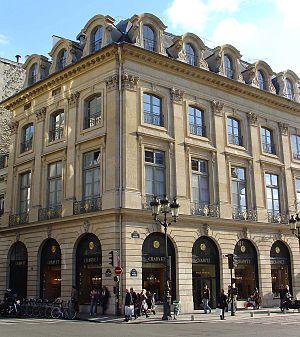
Cet article recense les magasins de Paris protégés aux monuments historiques.
Charvet Place Vendôme, également appelée Charvet, est une entreprise française de création et de confection de vêtements sur mesure et de prêt-à-porter de luxe, pour hommes et pour femmes, notamment le linge, les cravates et les costumes. Fondée en 1838, elle a été le premier chemisier à ouvrir un commerce spécialisé. Depuis le XIXᵉ siècle, elle est spécialisée dans la fourniture de vêtements sur mesure aux rois, princes et chefs d'État. Son unique établissement est situé au 28, place Vendôme, à Paris.